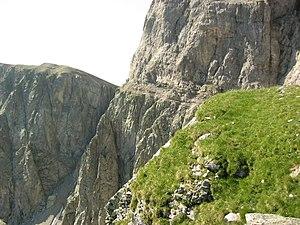
Sommet herbeux d'un des éperons granitiques de la falaise sud du cirque de Barrosa, avec vue sur la partie de la corniche du chemin des mines proche de son pont de départ, au col d'Espluca Ruego.
Le cirque de Barrosa est un cirque glaciaire situé au centre de la chaîne des Pyrénées, en Espagne, dans la comarque du Sobrarbe. Une partie de sa ligne de crête forme la frontière avec la France.